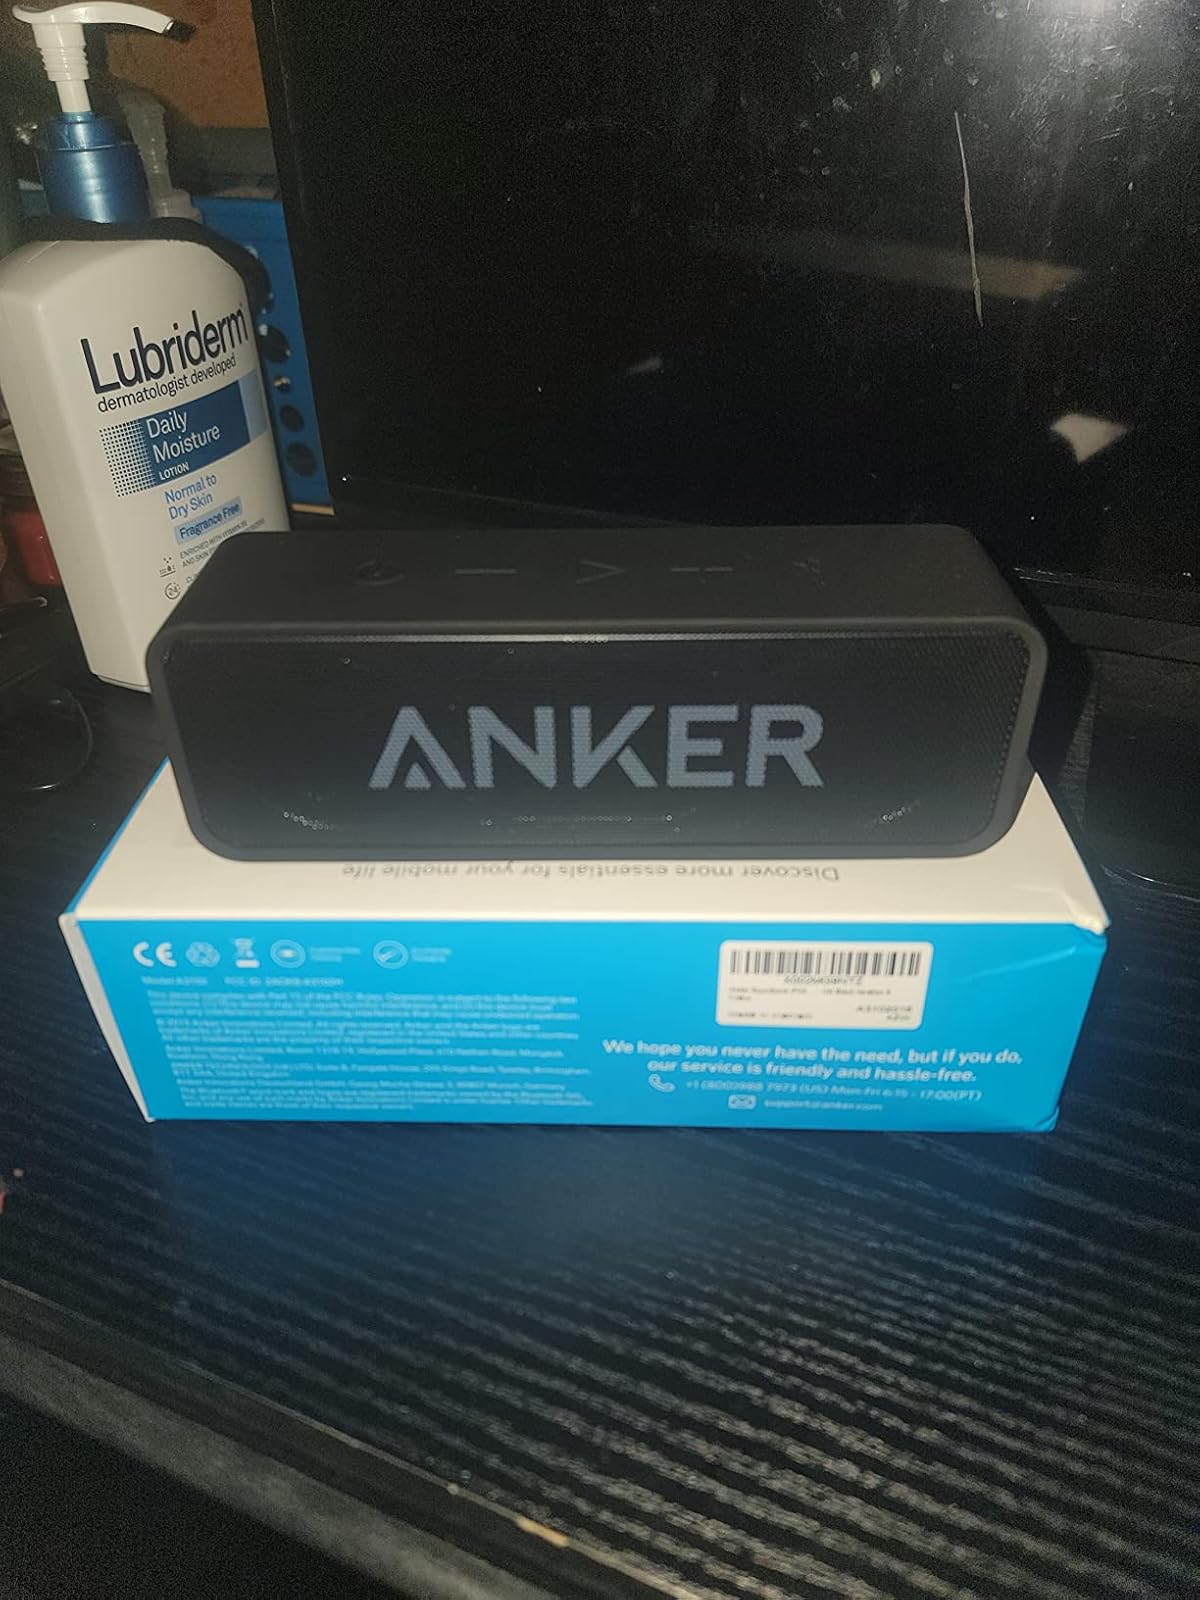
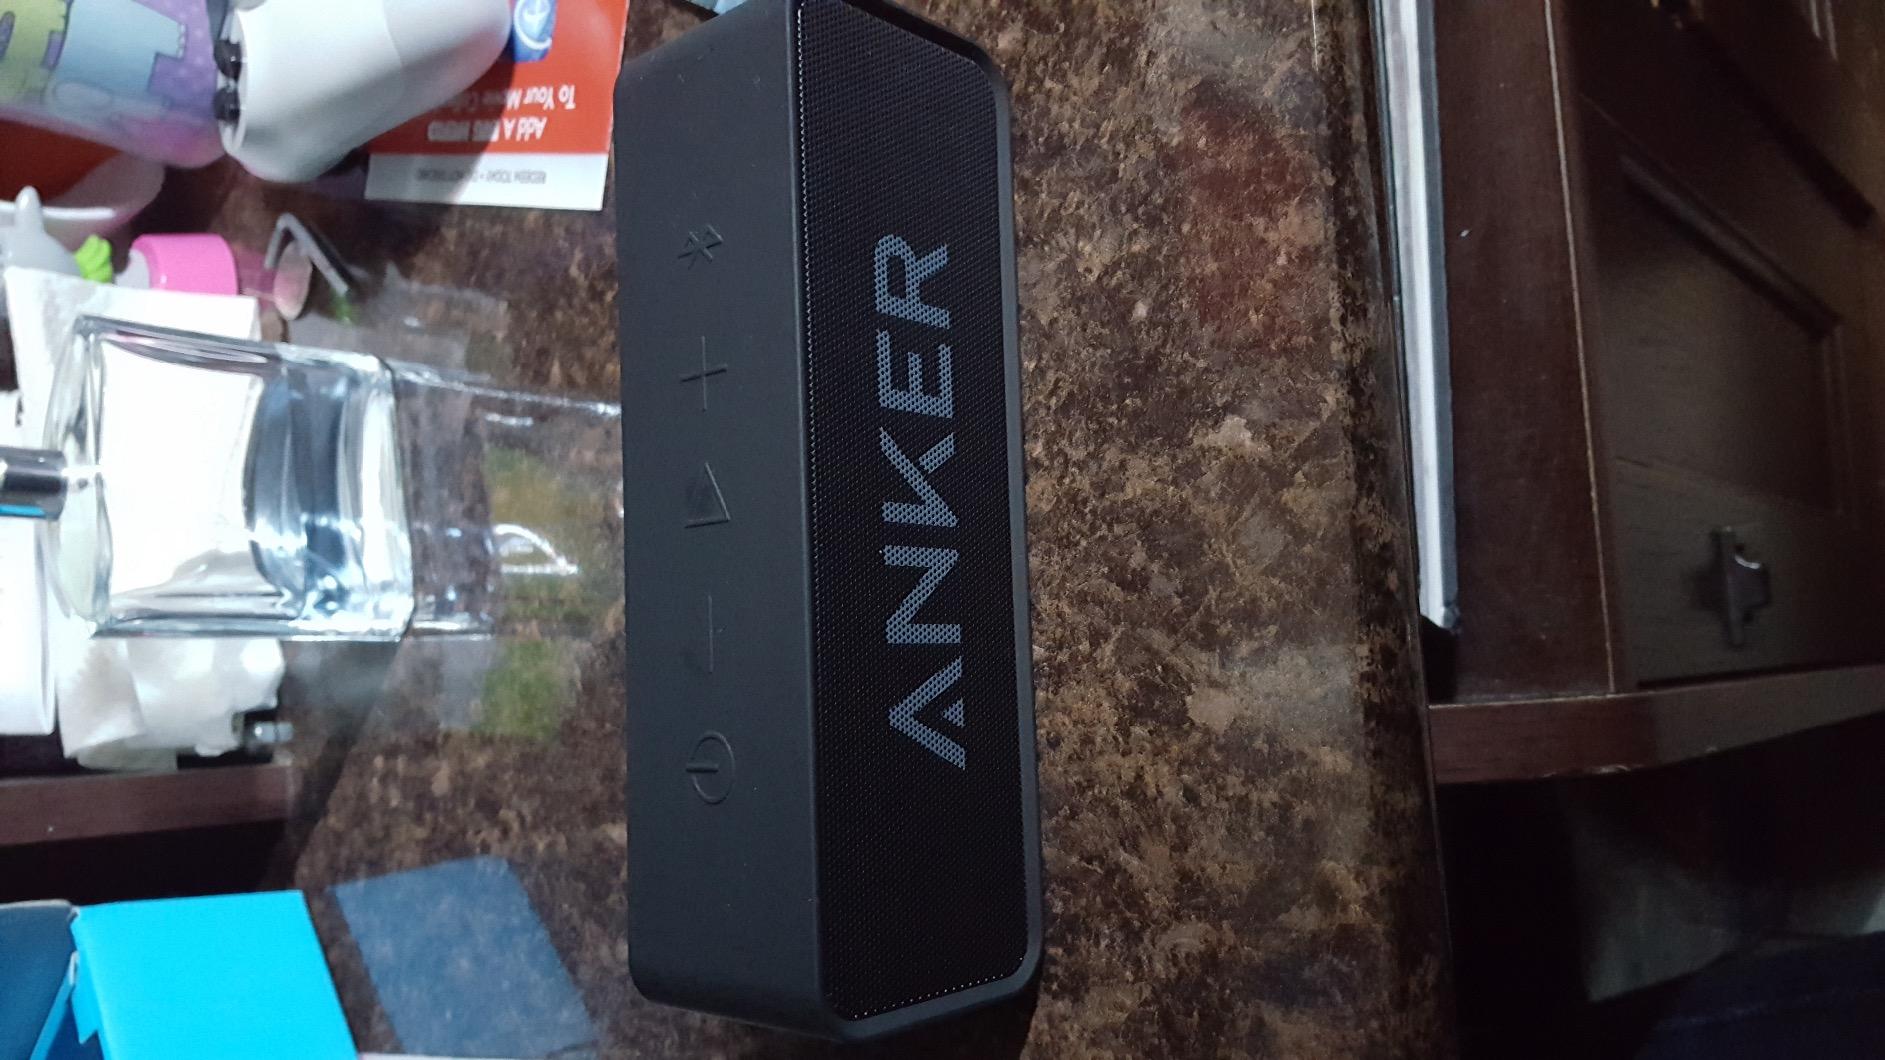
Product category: speaker
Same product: yes